Nikolai Rimsky-Korsakov

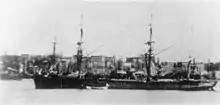
The Russian military clipper "Almaz" in New York Harbor in 1863. Rimsky-Korsakov served as a midshipman on this ship and later wrote about this cruise.

While at school, Rimsky-Korsakov took piano lessons from a man named Ulikh. Voin, now director of the school, sanctioned these lessons because he hoped they would help Nikolai develop social skills and overcome his shyness. Rimsky-Korsakov wrote that, while "indifferent" to lessons, he developed a love for music, fostered by visits to the opera and, later, orchestral concerts.